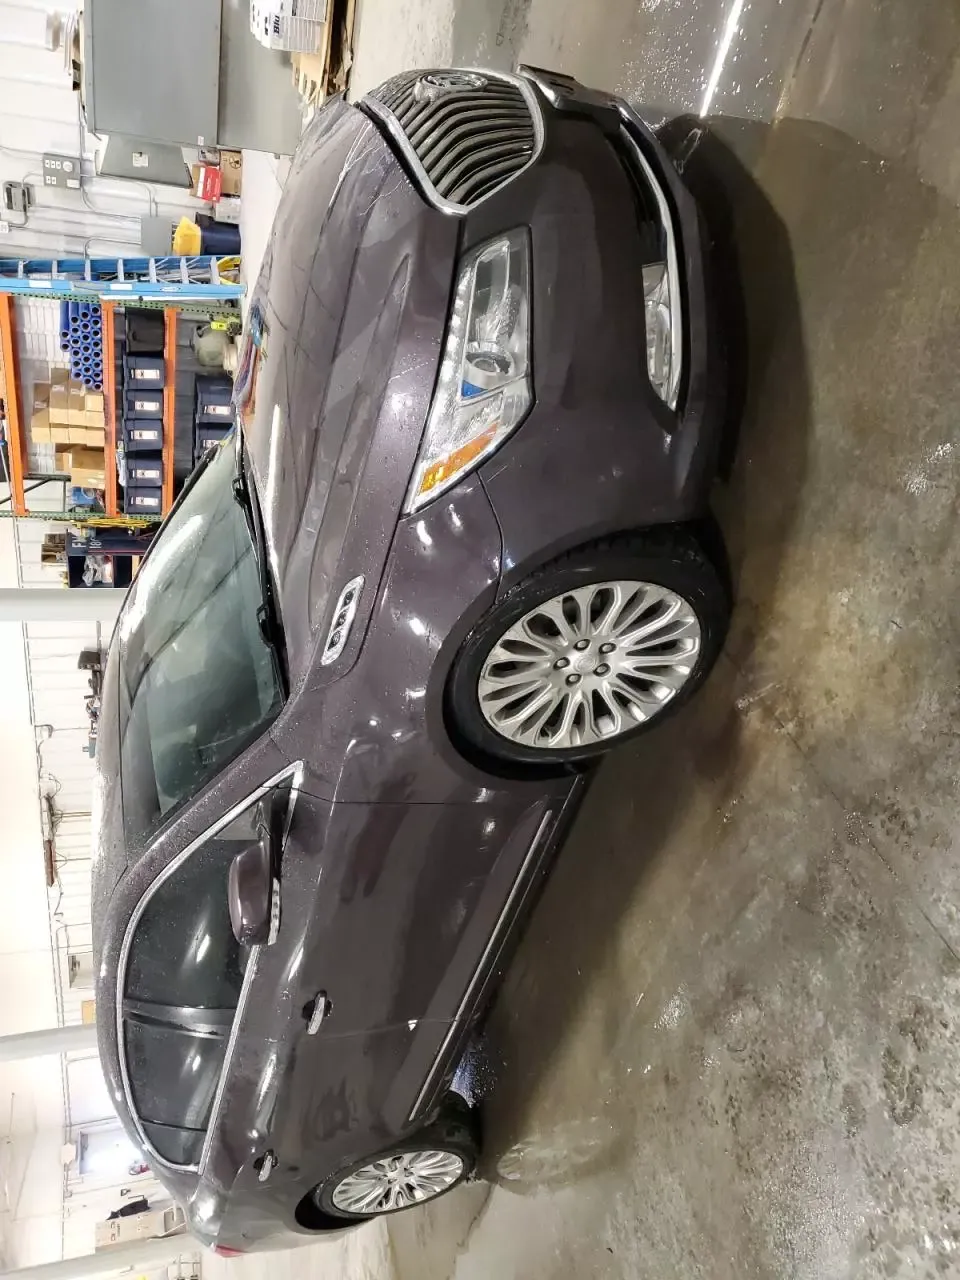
Aucun dommage détecté.
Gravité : aucun